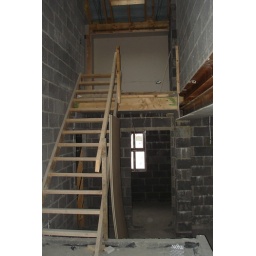
the room with the window underneath stairs is downstairs bath